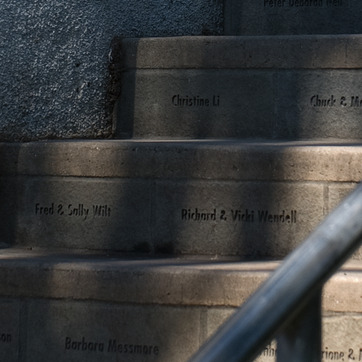
Material: stone